Wladimir Klitschko

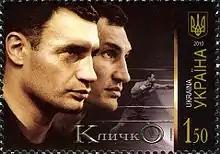
The Klitschko brothers on a 2010 Ukrainian stamp

During Klitschko's reign as world heavyweight champion, his fights would reportedly draw up to 500 million viewers worldwide. Klitschko has been named multiple times among the 100 highest paid athletes in the world by Forbes: he was ranked 24th in 2012 (Forbes' inaugural list; estimated income $28 million between 1 June 2011 and 1 June 2012), 41st in 2013 ($24 million), 25th in 2014 ($28 million), 63rd in 2015 ($21.5 million) and 98th in 2017. During his active career Klitschko was only omitted from the Forbes' list once, in 2016, despite the fact that he reportedly earned $22.5 million for the fight against Tyson Fury in November 2015 (100th-ranked Buster Posey earned $20.8 million; 85th-ranked Conor McGregor earned $22 million). Wladimir Klitschko's total professional career earnings' estimations vary between €150 million and $250 million. Known for charity work and philanthropy, Wladimir is one of only 15 current or former alive athletes that have been named UNESCO Champions for Sport.